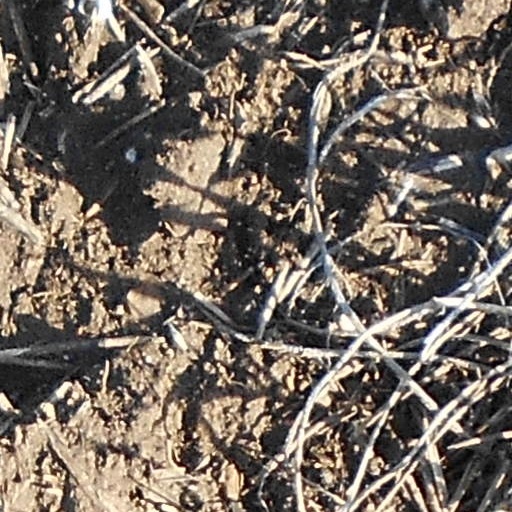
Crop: wheat